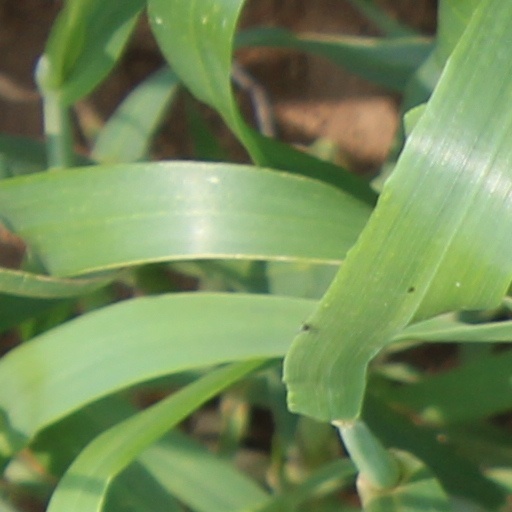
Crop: wheat